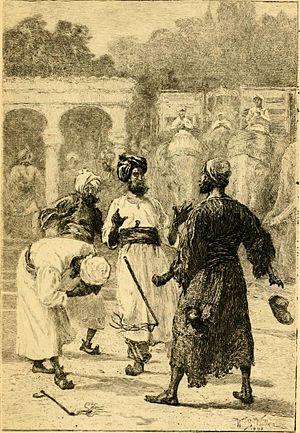
Haidar Alî est le dirigeant de facto, puis ultan du royaume de Mysore en Inde du Sud de 1761 à sa mort.